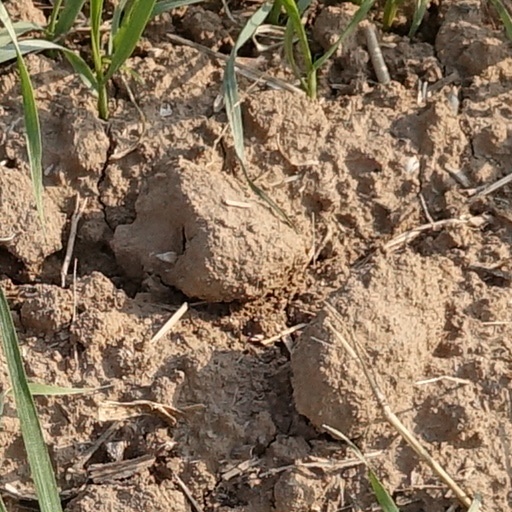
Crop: wheat